Sabah (singer)

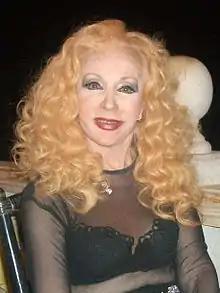

Sabah emerged in a period when the field of Arab singers included many notable talents, such as Umm Kulthum (1898–1975), Nagat El Saghira (born 1938), Warda Al-Jazairia (1939–2012), Shadia (1931–2017), Fairuz (born 1934 or 1935), among others.